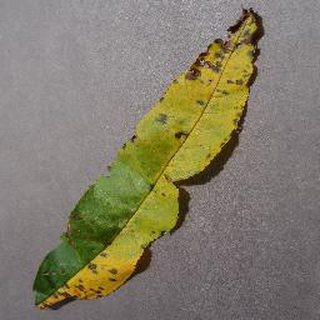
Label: peach_bacterial_spot